Romagne, Vienne

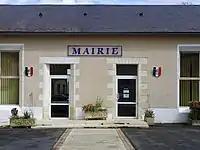

Romagne is a commune in the Vienne department in the Nouvelle-Aquitaine region in western France.